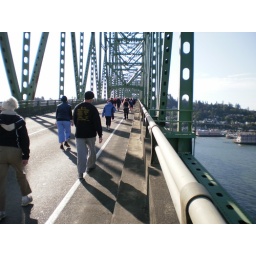
Me in the black shirt black hat